Antrim Road

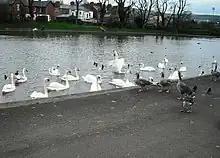
Several waterfowl make their homes at the man-made lakes of the Waterworks

The Antrim Road was initially a much shorter road than it is now and this smaller exit from the city centre was originally known as Duncairn Street. It took its present name from the fact that it links to Antrim town, a role that was previously filled by what is now the Shankill Road, which lies west of the Antrim Road.